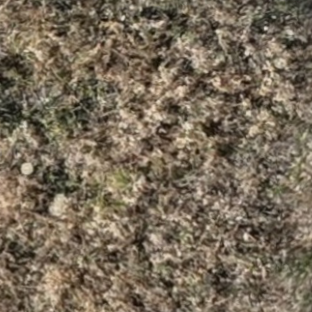
Month: july